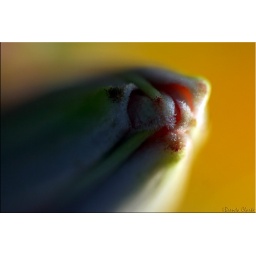
Still playing around with the DOF.The yellow background is actually a couple yellow gerbera daisies laying on the table under the lily.